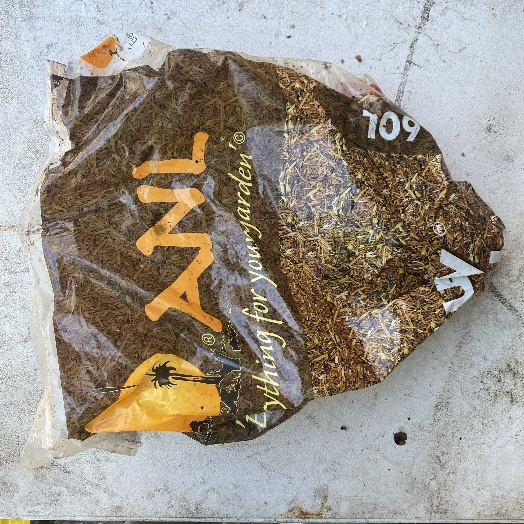
Label: plastics